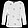
Label: Shirt